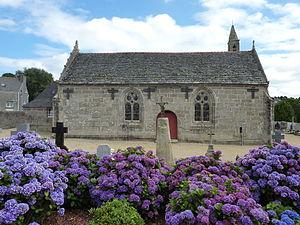
Loc-Eguiner-Saint-Thégonnec: l'église et la borne miliaire
Loc-Eguiner-Saint-Thégonnec est une ancienne commune du département du Finistère, dans la région Bretagne, en France, fusionnée le 1ᵉʳ janvier 2016 avec Saint-Thégonnec pour former la commune de Saint-Thégonnec Loc-Eguiner.
La stèle de Loc-Eguiner-Saint-Thégonnec est une stèle protohistorique installée depuis 1948 dans l'enclos paroissial de Loc-Eguiner-Saint-Thégonnec, en France, et ornée d'une croix.